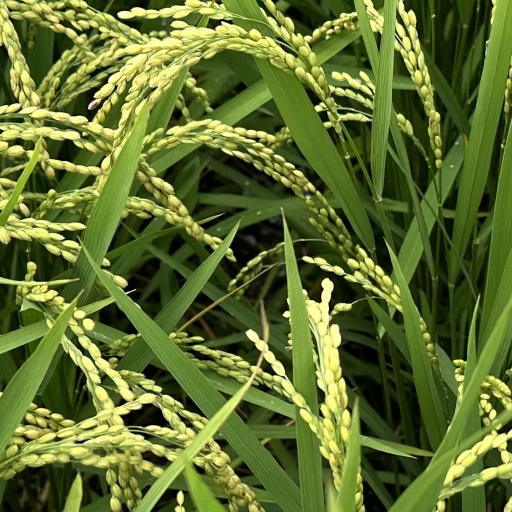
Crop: rice